Mountain Creek Waterpark

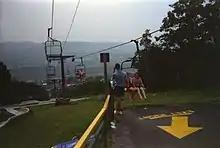
Chair lift to the top of the alpine slide, Action Park, August 1994.

The idea for the park began in 1976 when Eugene Mulvihill and his company, Great American Recreation, the owners of the recently combined Vernon Valley/Great Gorge ski area, wanted to find a way to generate revenue during the summer, so they opened a alpine slide down one of the steep ski trails. For the summer of 1978, Mulvihill added two water slides and a go-kart track, and named the collection of rides the Vernon Valley Summer Park. Additional attractions would be built by 1980, and the park would evolve to a major destination with 75 rides (35 motorized, self-controlled rides and 40 water slides).